Mary Jane Watson (2002 film series character)

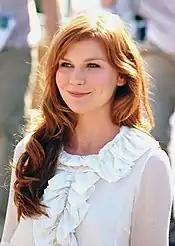
Kirsten Dunst in 2006.

As portrayed in the Sam Raimi trilogy, Mary Jane Watson is a kind, funny, beautiful, sweet, cheerful, passionate and energetic young woman who is an aspiring actress. She runs with the stereotypical popular crowd in school, being surrounded by people who have enticing physical features and great skills in ways of performing arts or sports. Mary Jane is somewhat naive, but always knows what's going on. While individuals in MJ's high school clique are rude, snobbish, arrogant, vain and uncaring, Mary Jane is a loyal friend and a warm individual, capable of intense love and real feelings. Mary Jane does not let the attention she gets from boys get to her head. Instead, she uses her looks merely as an advantage for acting and modelling and works to develop independence and smarts. Despite her popularity, MJ struggles with insecurity and an urge to impress people she deems important, both of which most likely come from her abusive father, and is an indecisive dater before Peter finally commits to her. She also deals with the harsh reality of being an actress and has her own struggles in each film.